United Nations Security Council Resolution 816

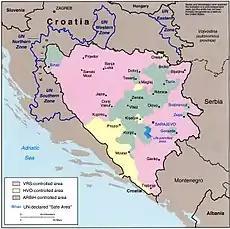
Areas of control in Bosnia and Herzegovina (1994)

United Nations Security Council resolution 816, adopted on 31 March 1993, after reaffirming resolutions 781 (1992), 786 (1992) concerning a ban on military flights over Bosnia and Herzegovina and recognising the current situation in the region, the council, acting under Chapter VII of the United Nations Charter, extended the ban to cover flights by all fixed-wing and rotary-wing aircraft over the country, and to use all measures necessary to ensure compliance with the ban.